William E. Blaisdell

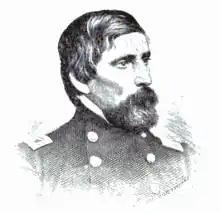
Col. William Blaisdell

William E. Blaisdell was an enlisted man in the Regular Army of the United States prior to and during the Mexican–American War. After Mexican War, he returned to civilian life as an inspector in the Boston Customs House. At the commencement of the Civil War he was offered the rank of captain in the Regular Army but instead chose to serve in the Volunteer Army, accepting the rank of lieutenant colonel with the 11th Regiment Massachusetts Volunteer Infantry. He was eventually promoted to colonel and the command of the 11th Massachusetts. By the summer of 1864, he was in temporary command of the Corcoran Legion. He was killed during the Siege of Petersburg on June 23, 1864, and posthumously received the honorary grade of brevet brigadier general